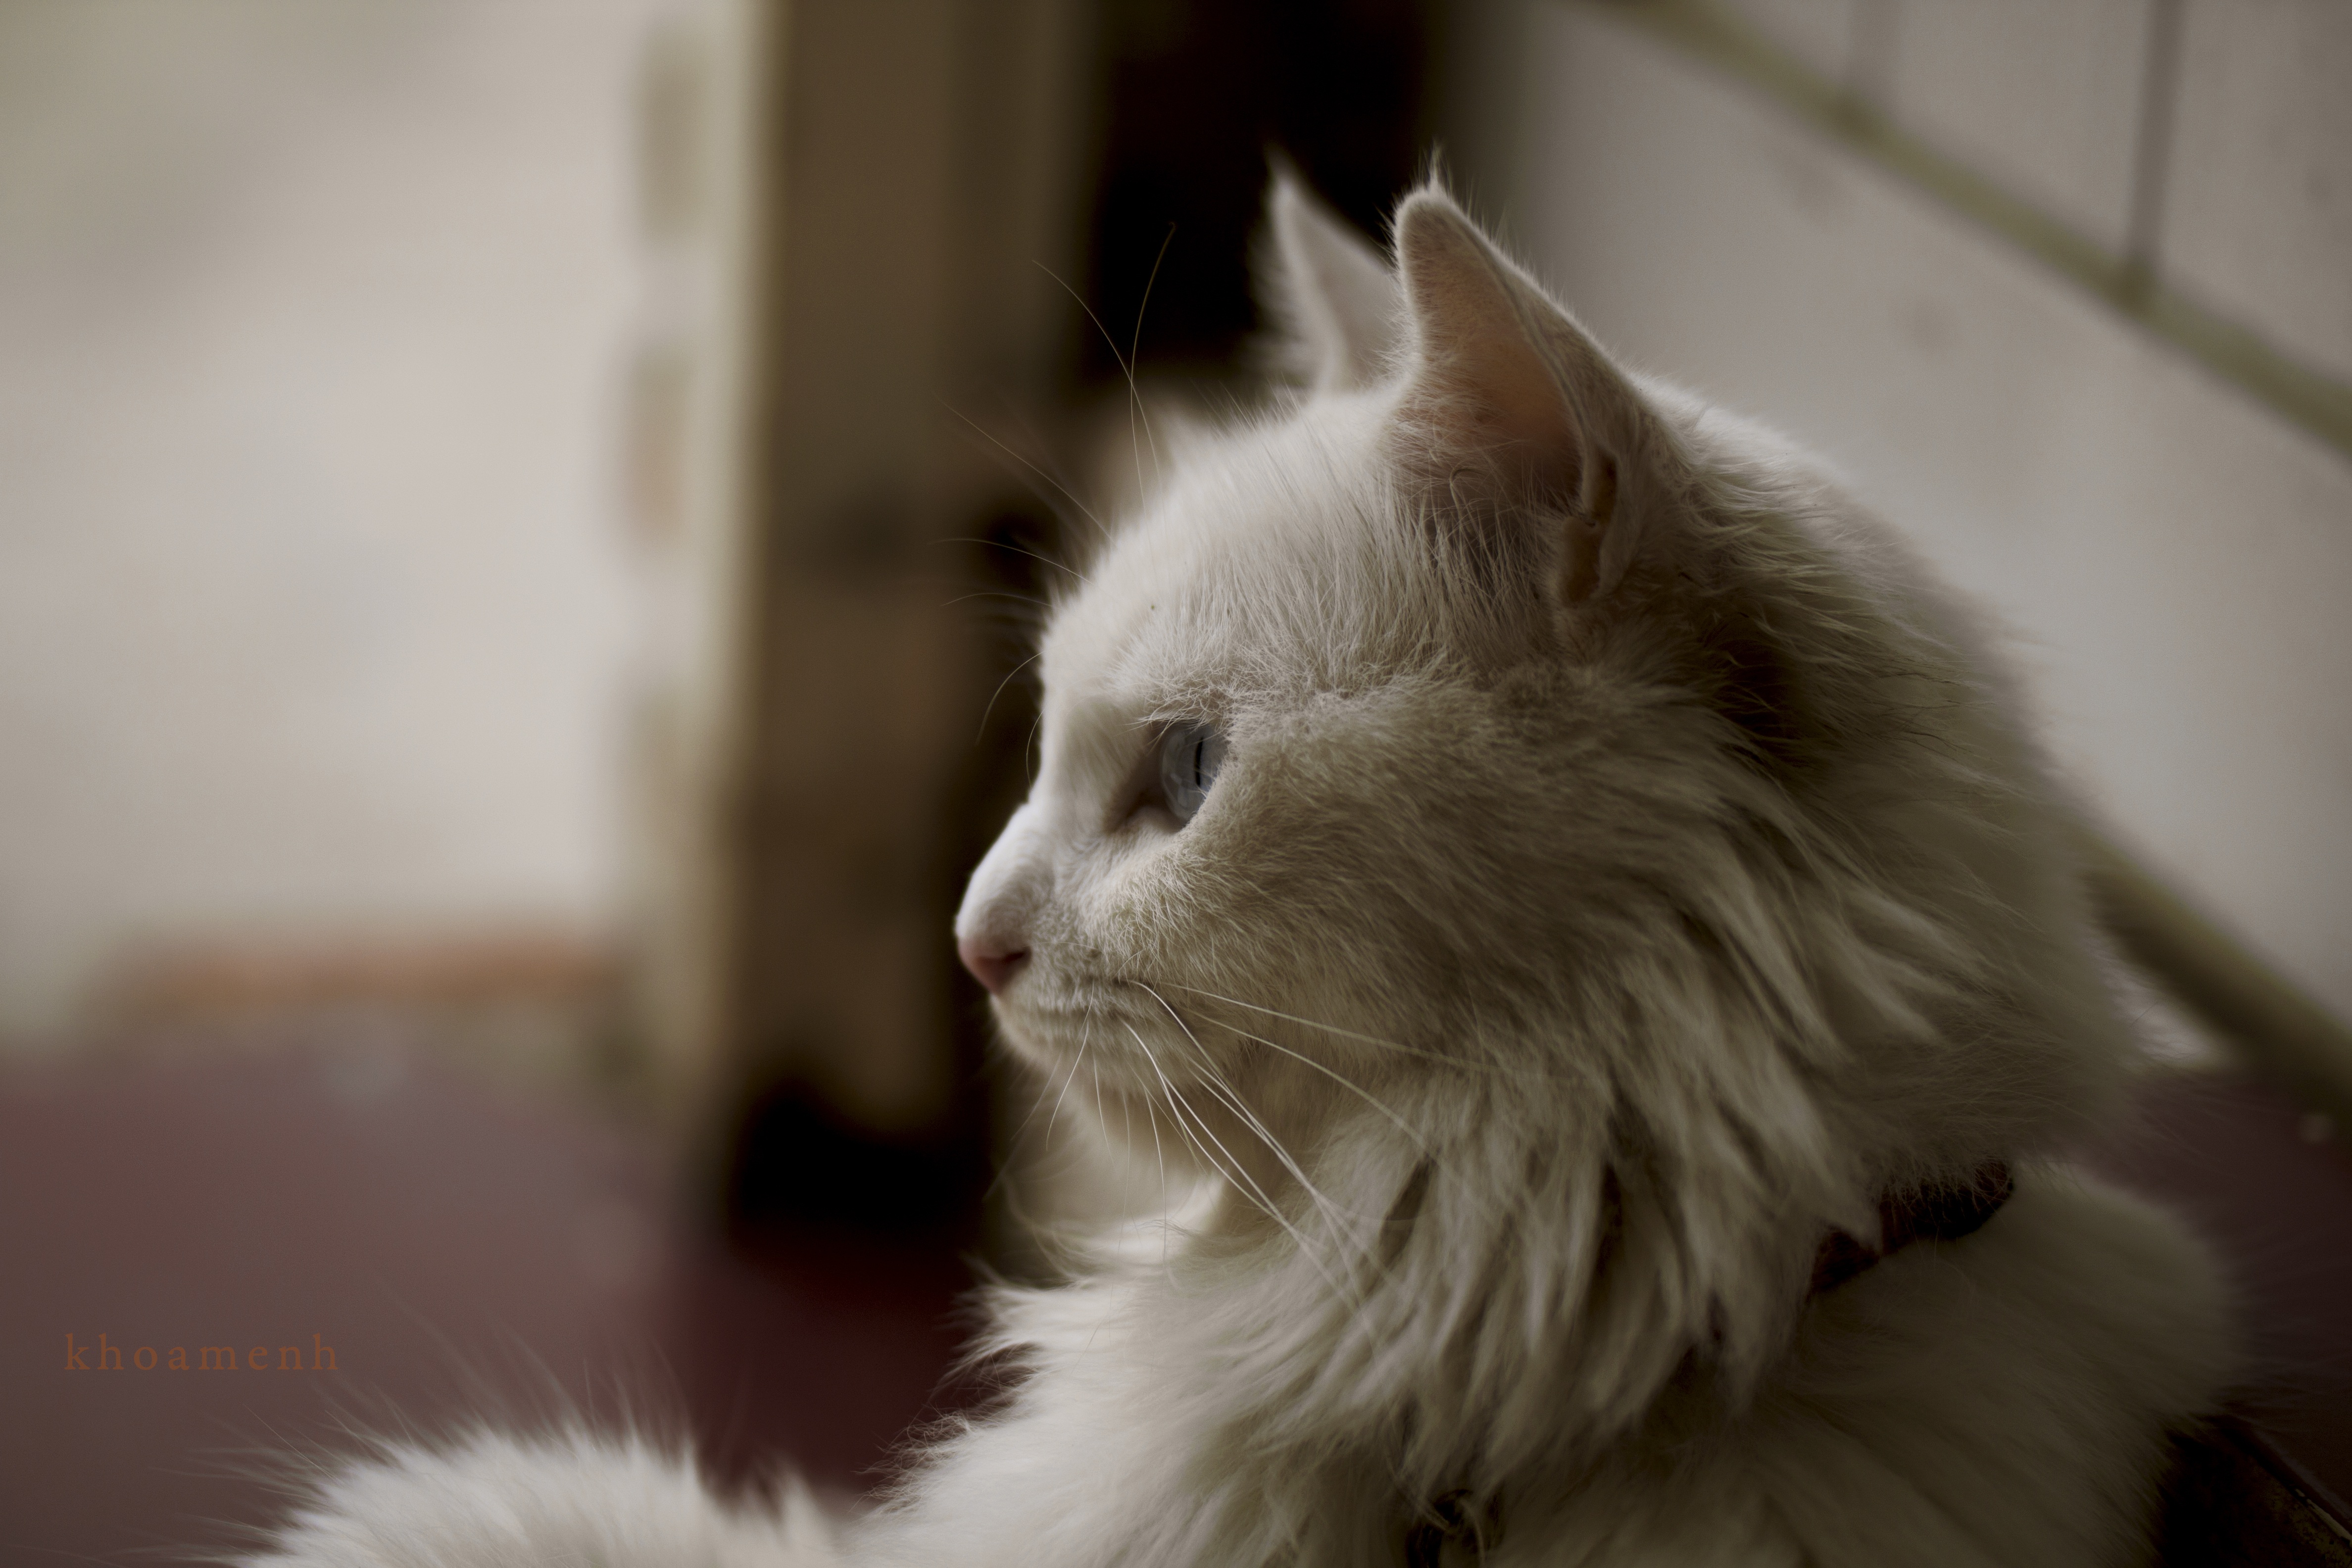
white, animal, pet, kitten, cat, mammal, close up, nose, whiskers, kitty, vertebrate, ragdoll, vietnam, small to medium sized cats, cat like mammal, carnivoran, birman